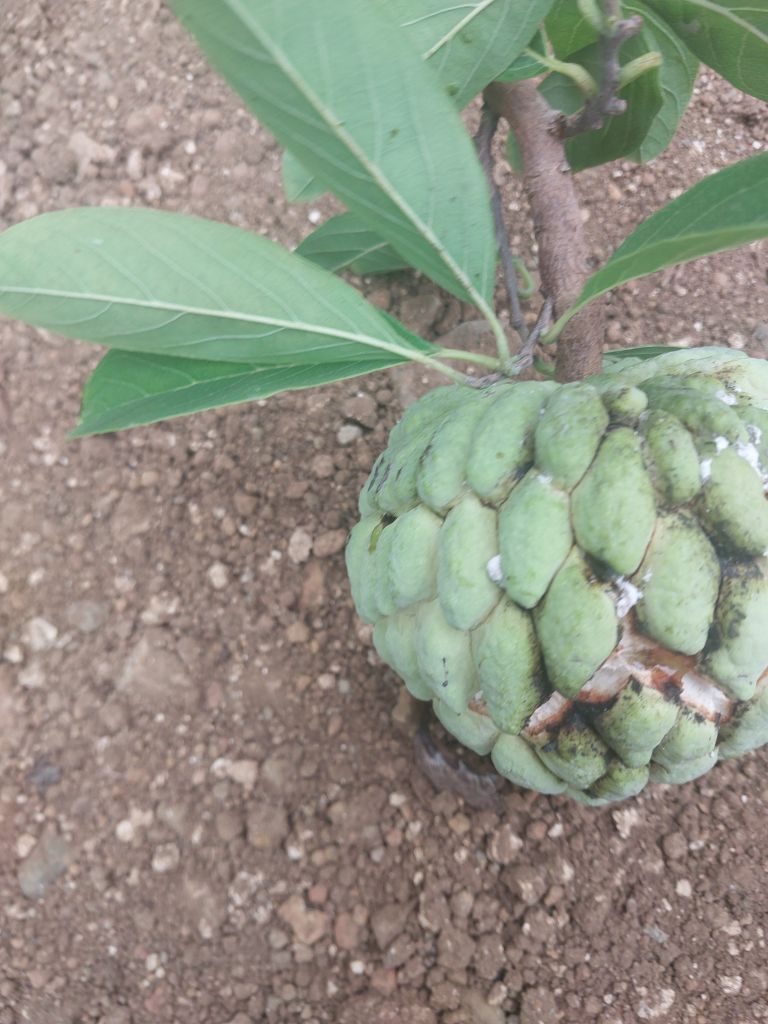
Disease label: Athracnose